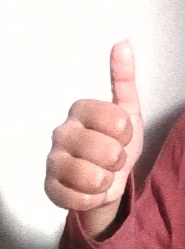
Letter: aleff